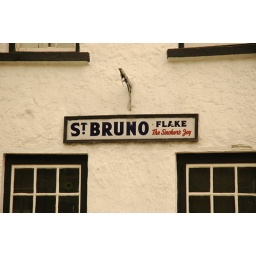
amusing sign on the side of a building in a village in County Clare